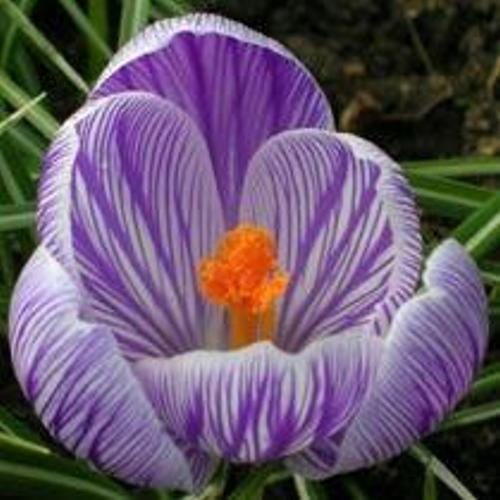
Label: spring crocus